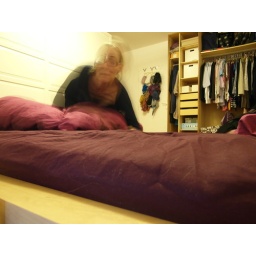
me jumping in the bed ready to fall asleep